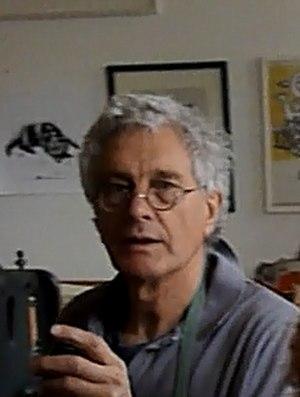
Rainer Negrelli est un peintre contemporain allemand, actif dans le Bade-Wurtemberg.